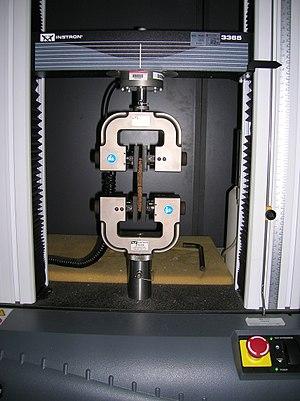
Une machine de traction est un appareil de laboratoire utilisé pour réaliser divers essais mécaniques, en général normalisés, sur des éprouvettes ou des pièces de matériau ayant éventuellement subi un vieillissement.